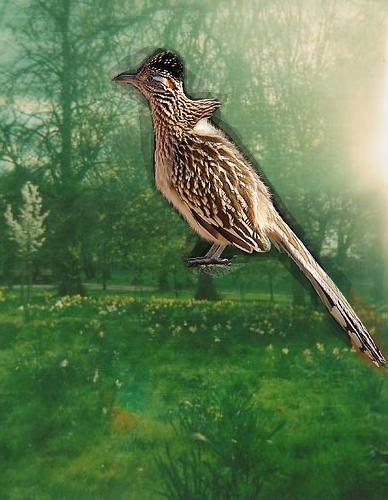
Bird species: Geococcyx
Bird type: landbird
Background: land